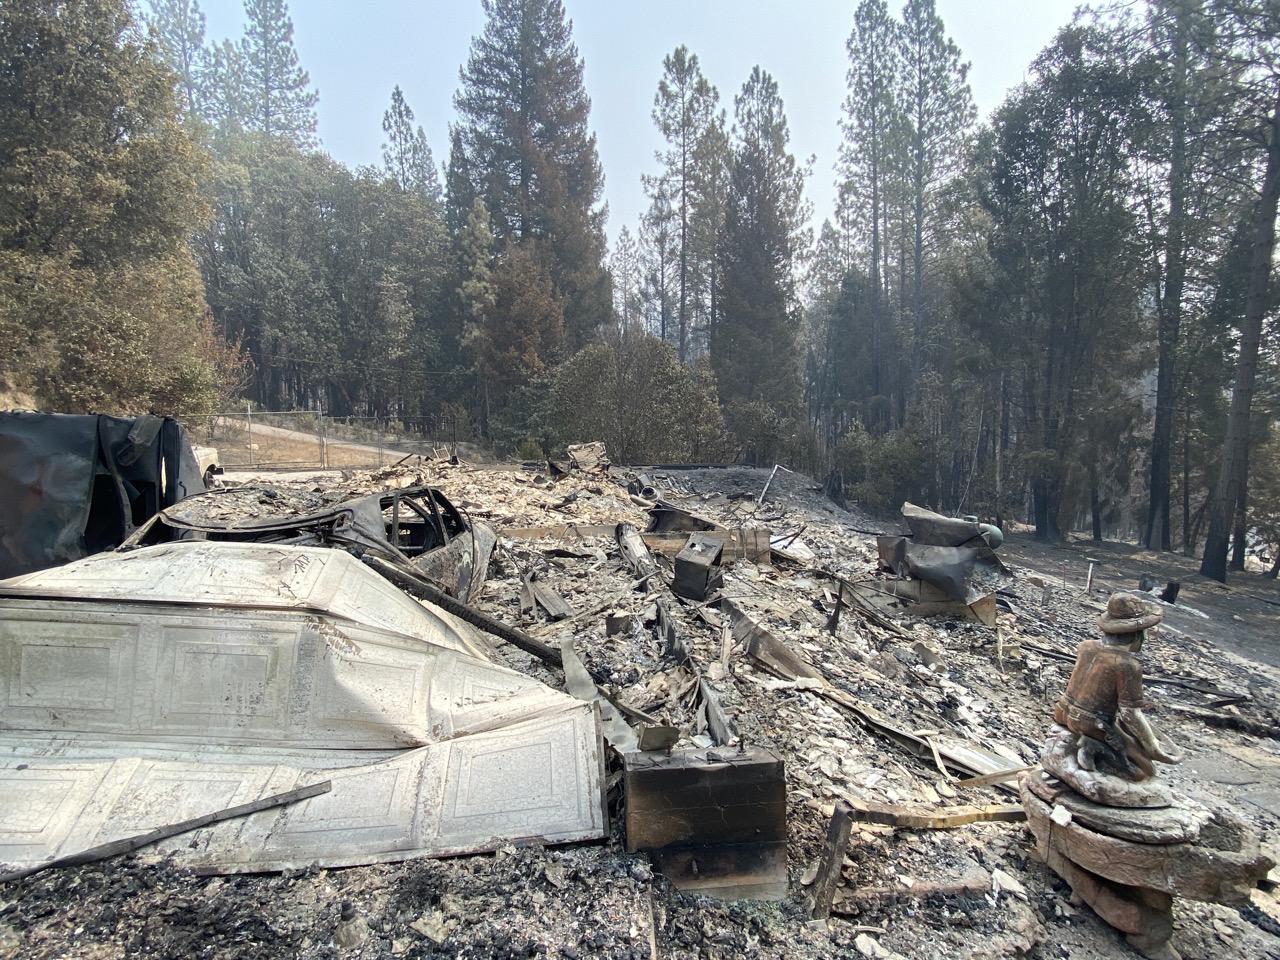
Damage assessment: destroyed